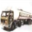
Label: truck